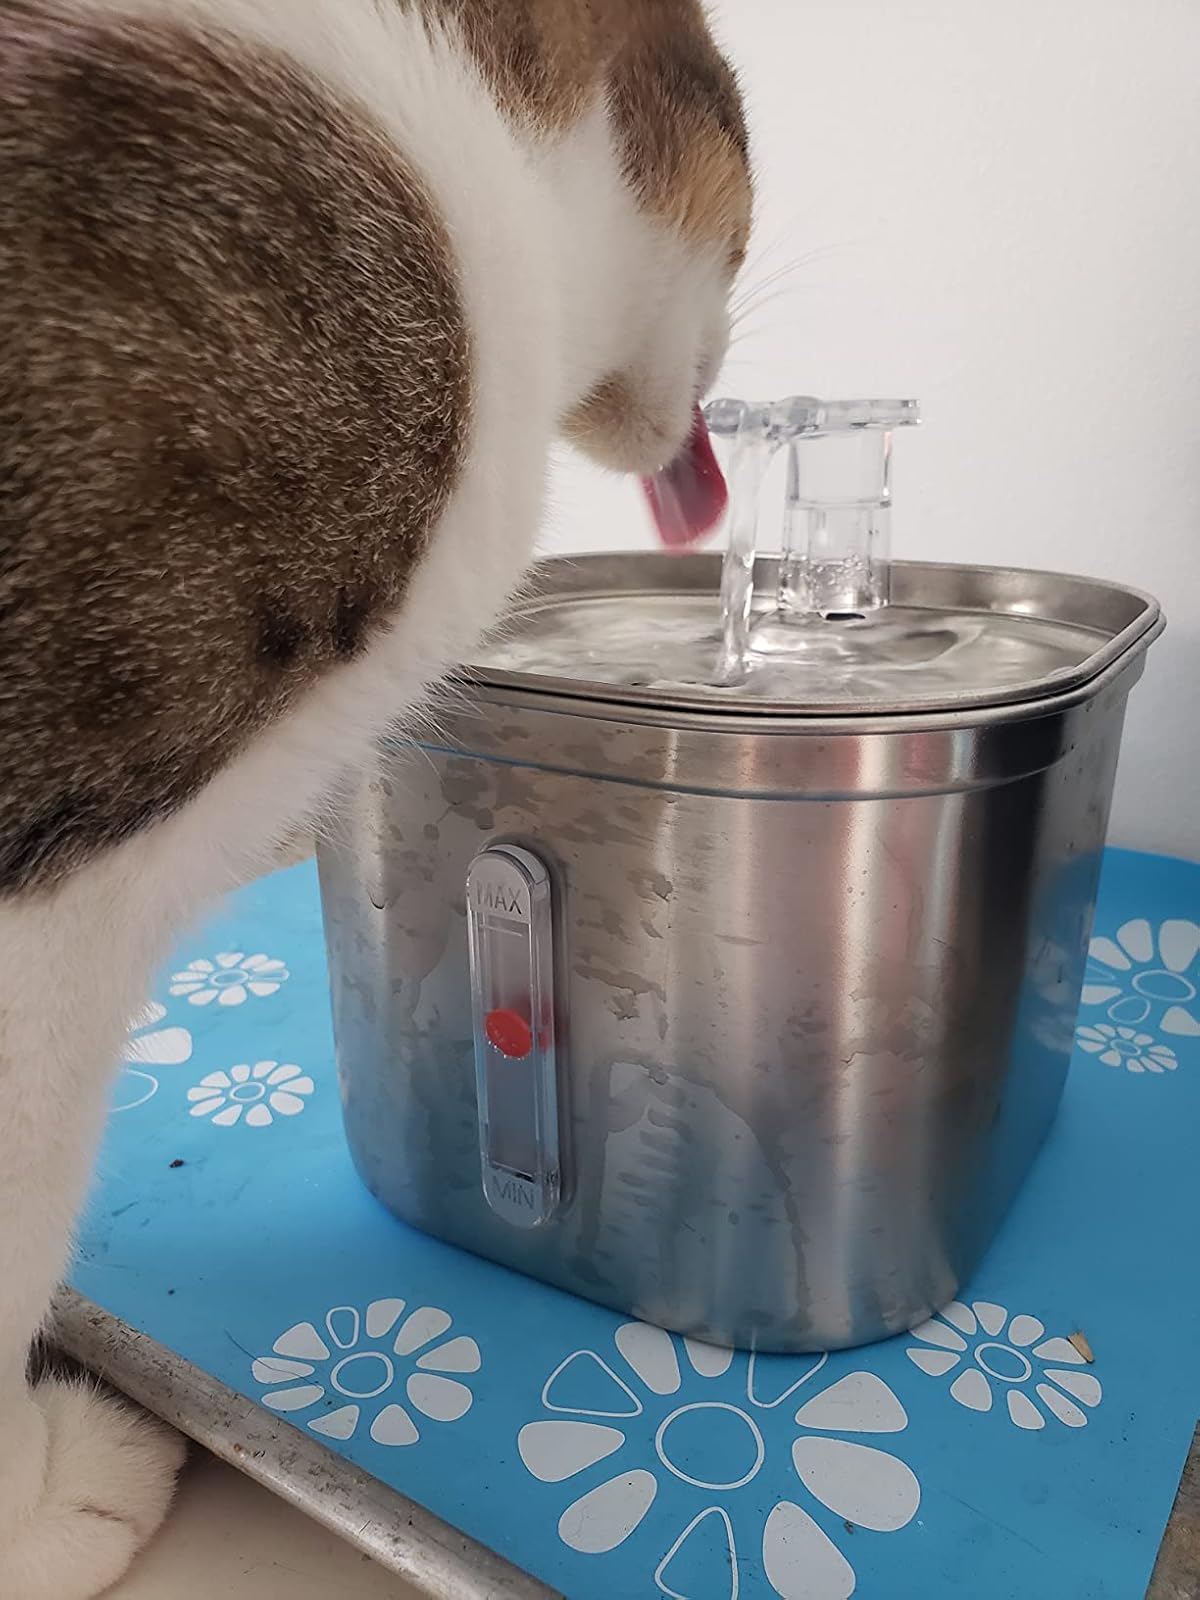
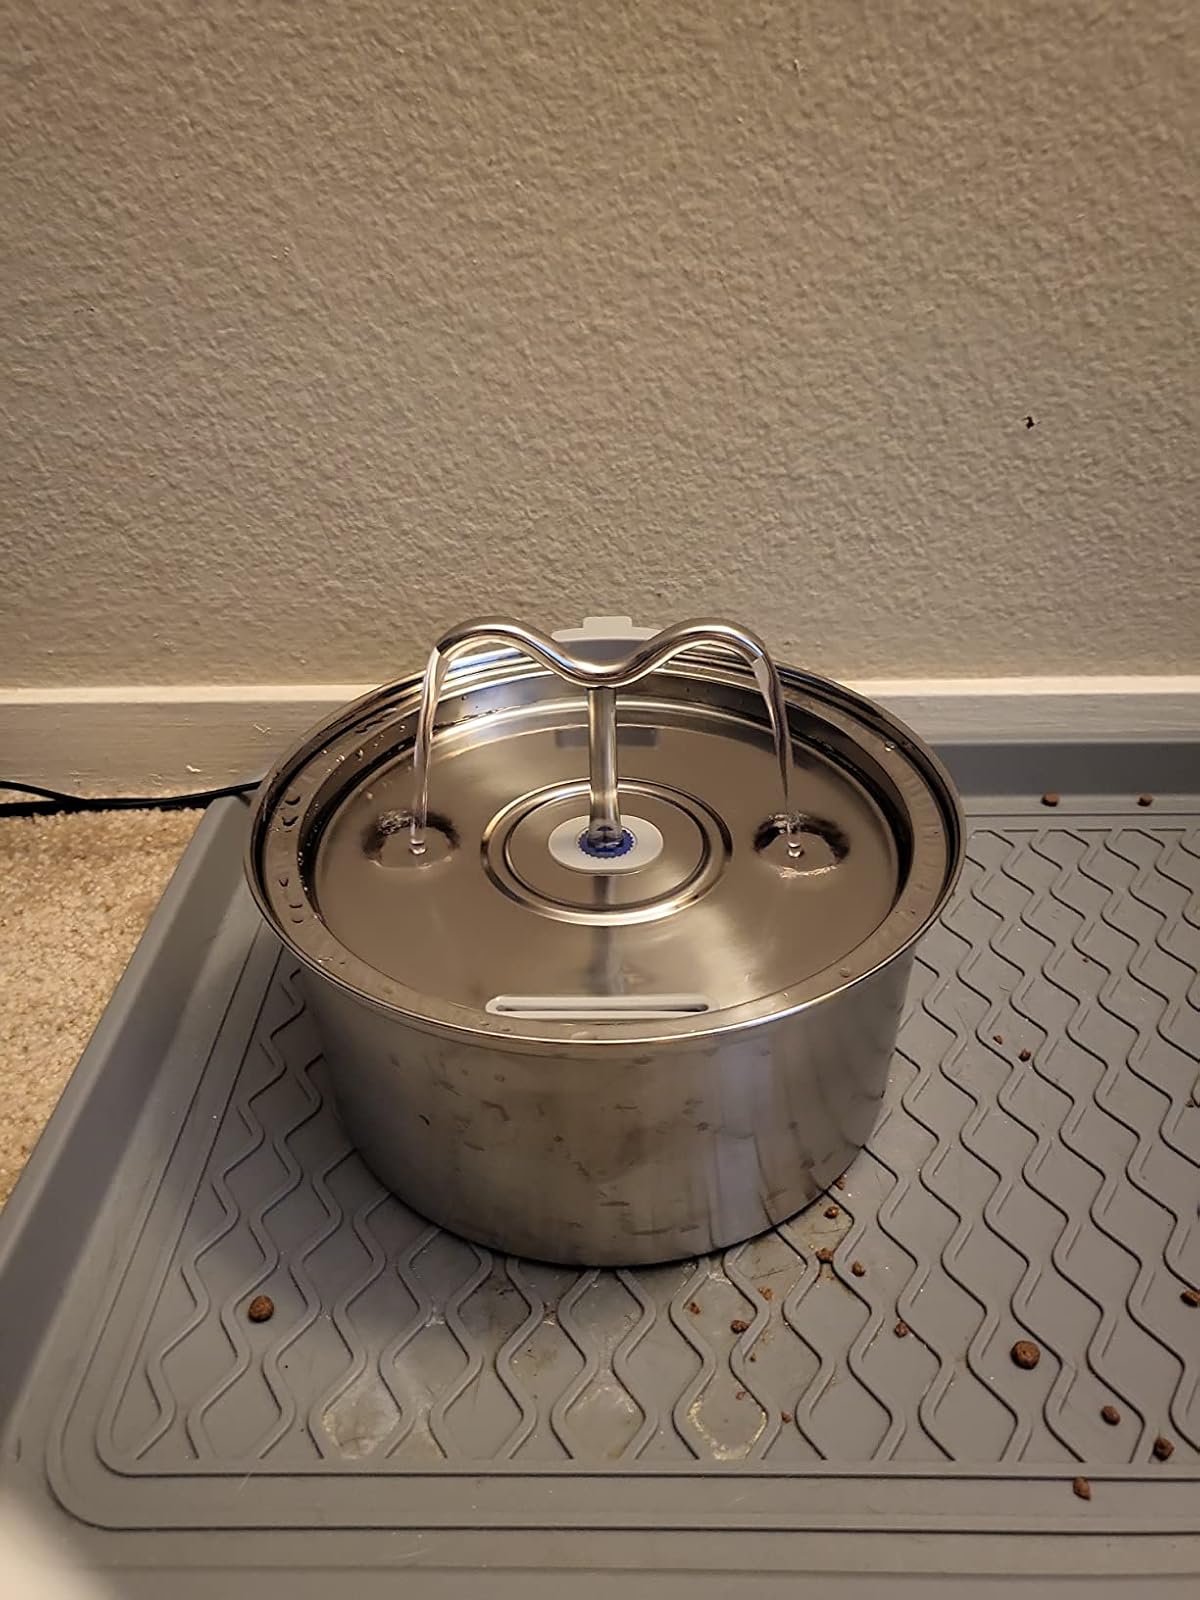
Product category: items_bowl
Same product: no